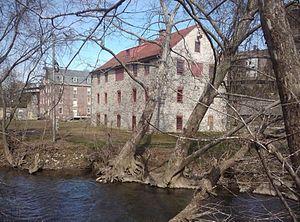
Bethlehem est une ville de Pennsylvanie fondée en 1741 par les Frères moraves. Ville industrielle, son histoire est liée à la sidérurgie et la compagnie Bethlehem Steel qui y eut son siège pendant 140 ans, jusqu'à sa faillite en 2001.